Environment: lab
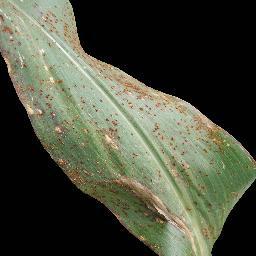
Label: common_rust